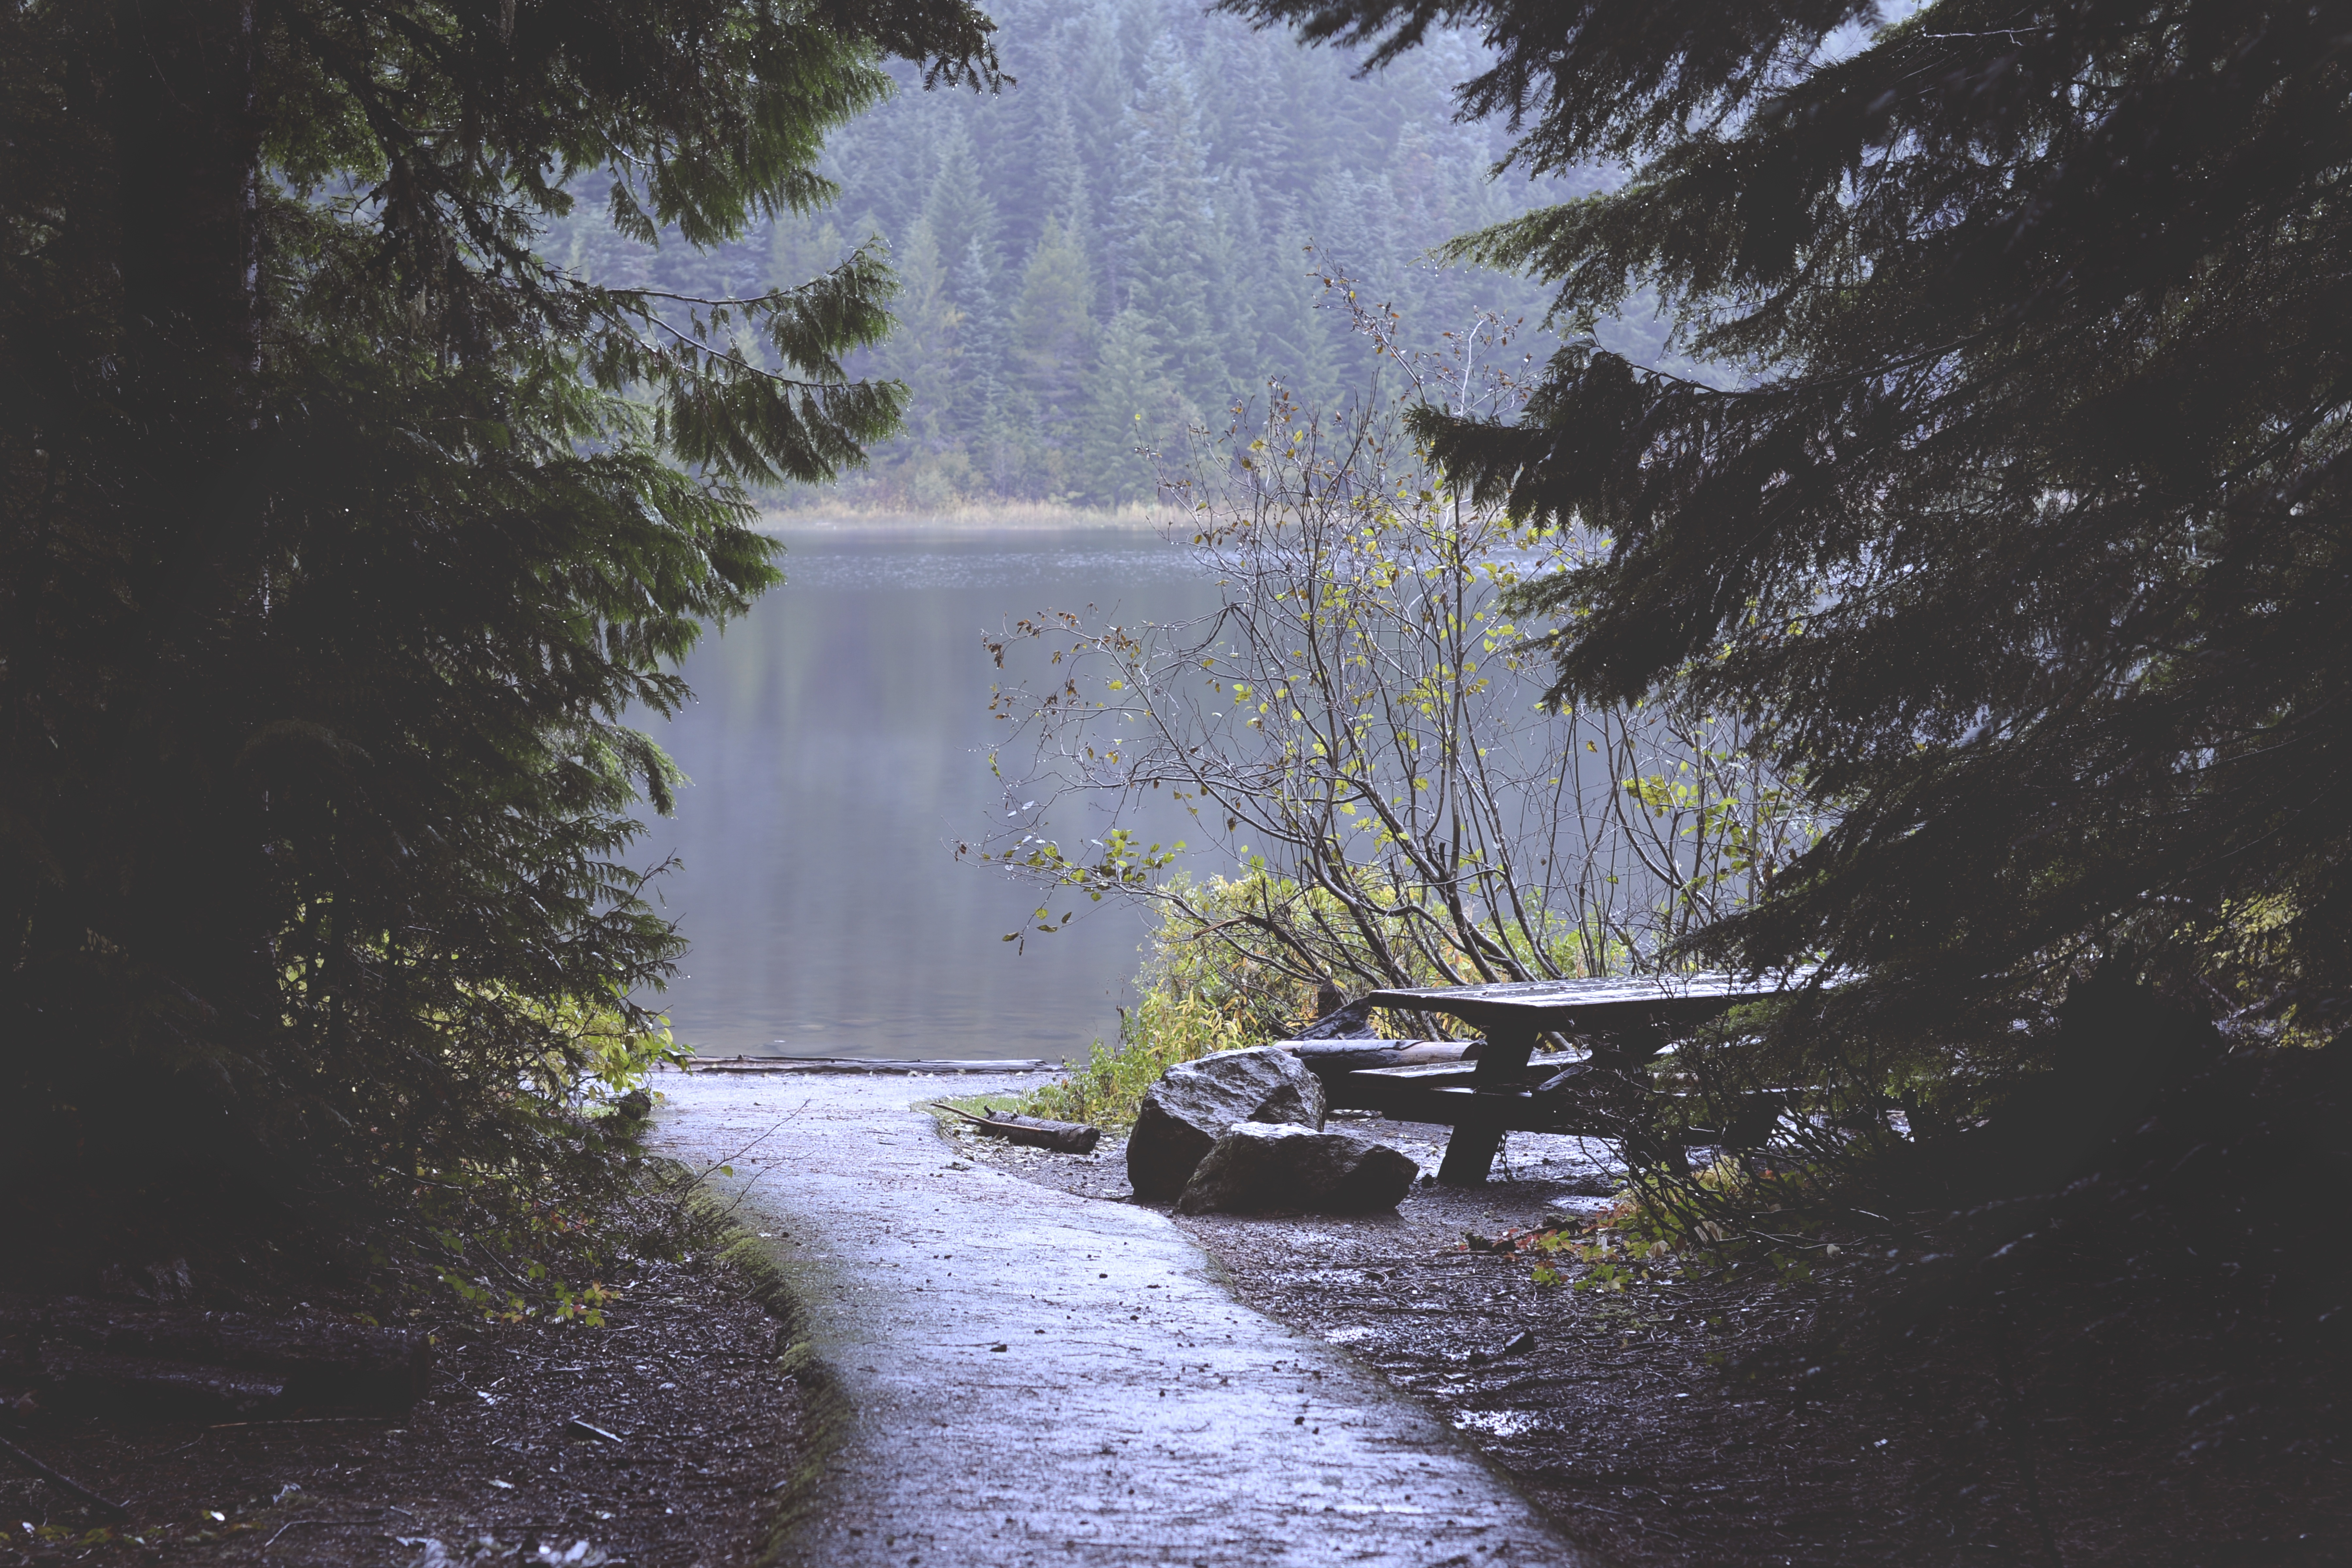
tree, water, nature, forest, outdoor, snow, winter, mist, trail, sunlight, morning, rain, leaf, lake, wet, river, pond, reflection, natural, autumn, weather, season, waterway, body of water, trees, picnic, water feature, atmospheric phenomenon, woody plant